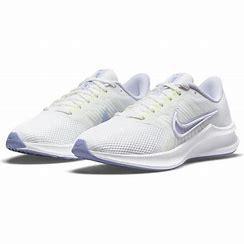
Brand: Nike
Model: Downshifter 11